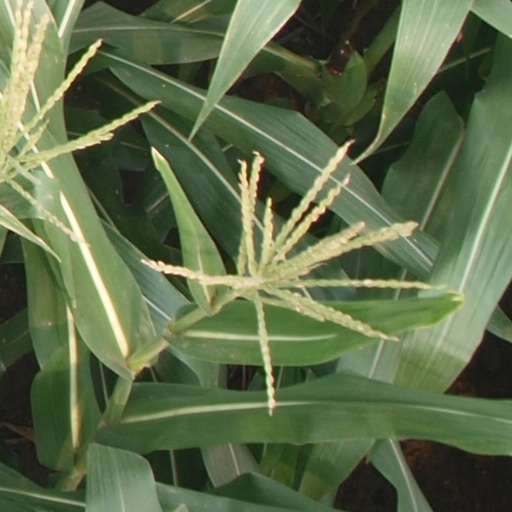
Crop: maize; corn